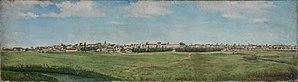
Le terme « herbe » désigne dans une acception large toute plante annuelle ou vivace, non ligneuse, faisant partie des Angiospermes, de couleur généralement verte.